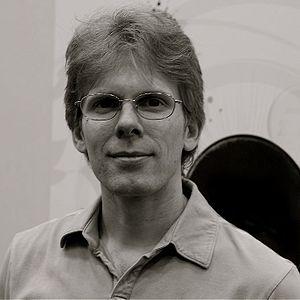
La racine carrée inverse rapide est une méthode pour calculer x-½, l'inverse de la racine carrée d'un nombre à virgule flottante à simple précision sur 32 bits. L'algorithme a probablement été développé chez Silicon Graphics au début des années 1990. Il a entre autres été utilisé dans le code source de Quake III Arena, un jeu vidéo sorti en 1999. À l'époque, le principal avantage de cet algorithme était d'éviter d'utiliser des coûteuses opérations à virgules flottantes en préférant des opérations sur entiers. Les racines carrées inverses sont utilisées pour calculer les angles d'incidence et la réflexion pour la lumière et l'ombre en imagerie numérique.
Quake est un jeu vidéo de tir à la première personne développé par id Software et publié en version shareware le 22 juin 1996 puis en version commerciale par GT Interactive le 22 juillet 1996.